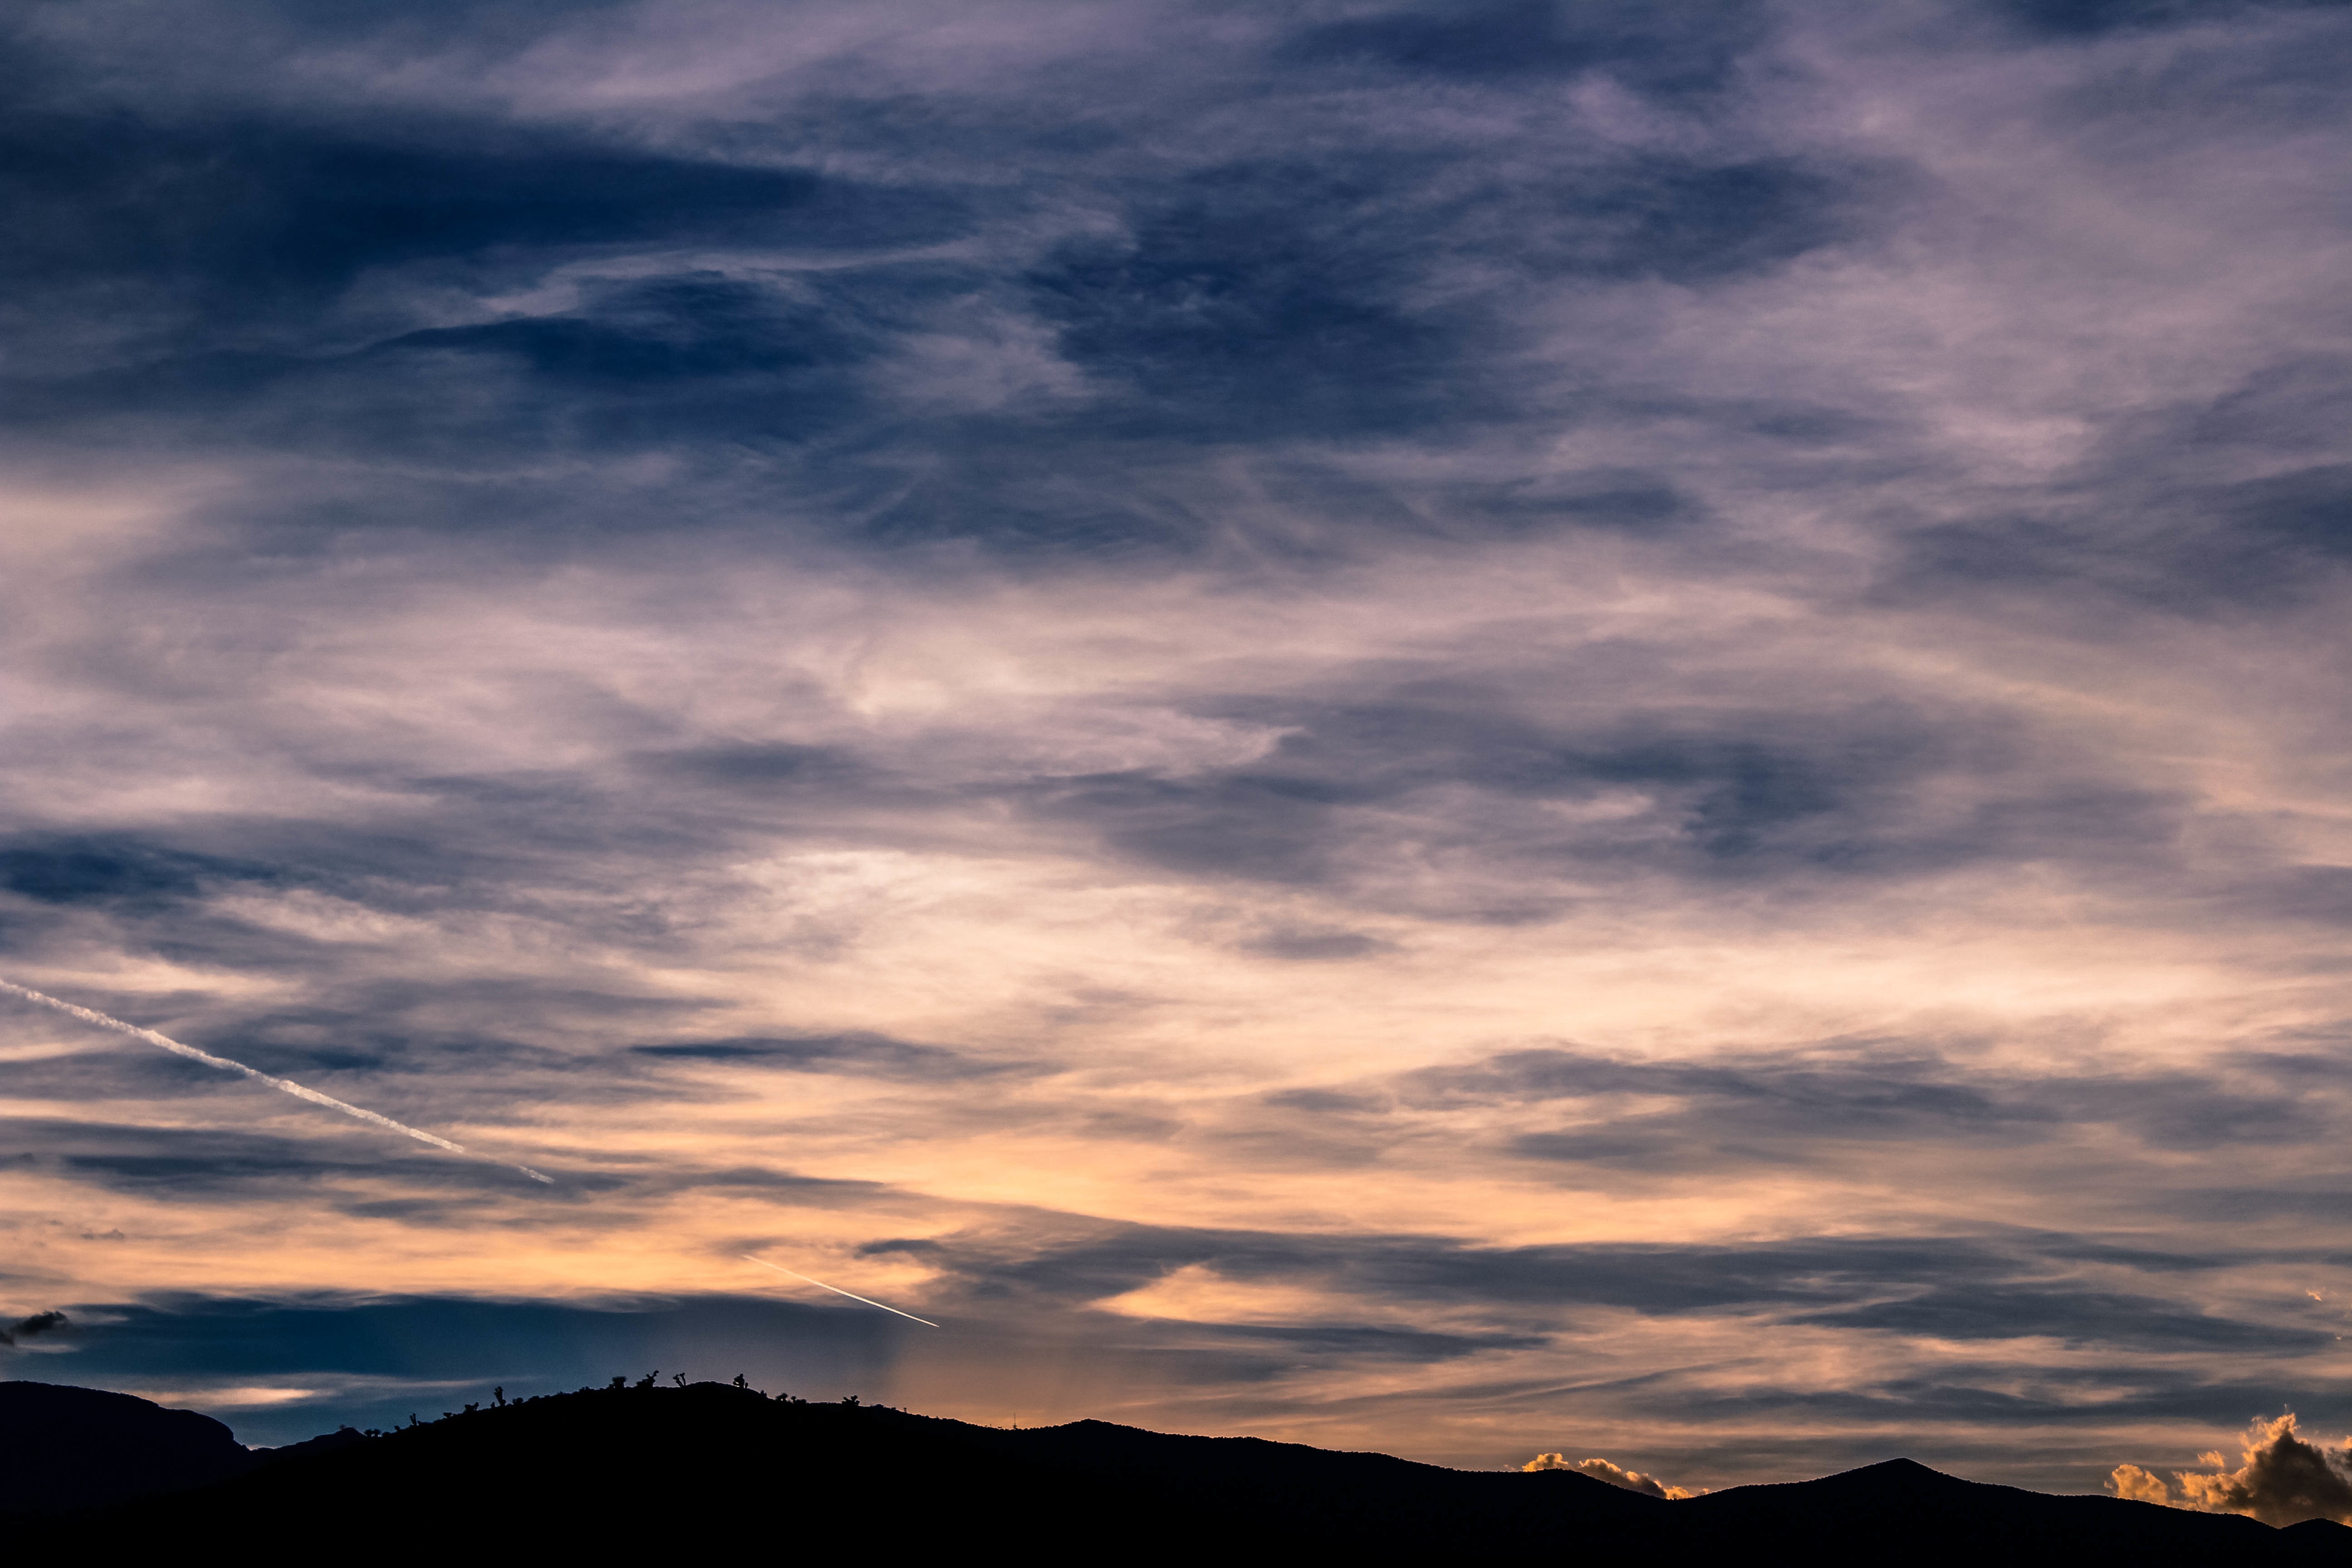
outdoor, horizon, silhouette, mountain, cloud, sky, sunrise, sunset, sunlight, morning, hill, dawn, atmosphere, dusk, evening, cumulus, afterglow, meteorological phenomenon, red sky at morning